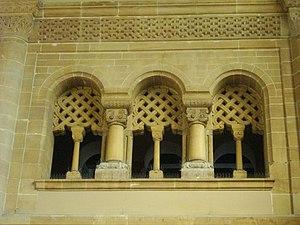
Gare de Metz-Ville (Moselle, France)
La gare de Metz-Ville, usuellement appelée gare de Metz, est une gare ferroviaire française, située à proximité du centre-ville de Metz, préfecture du département de la Moselle, en région Grand Est.